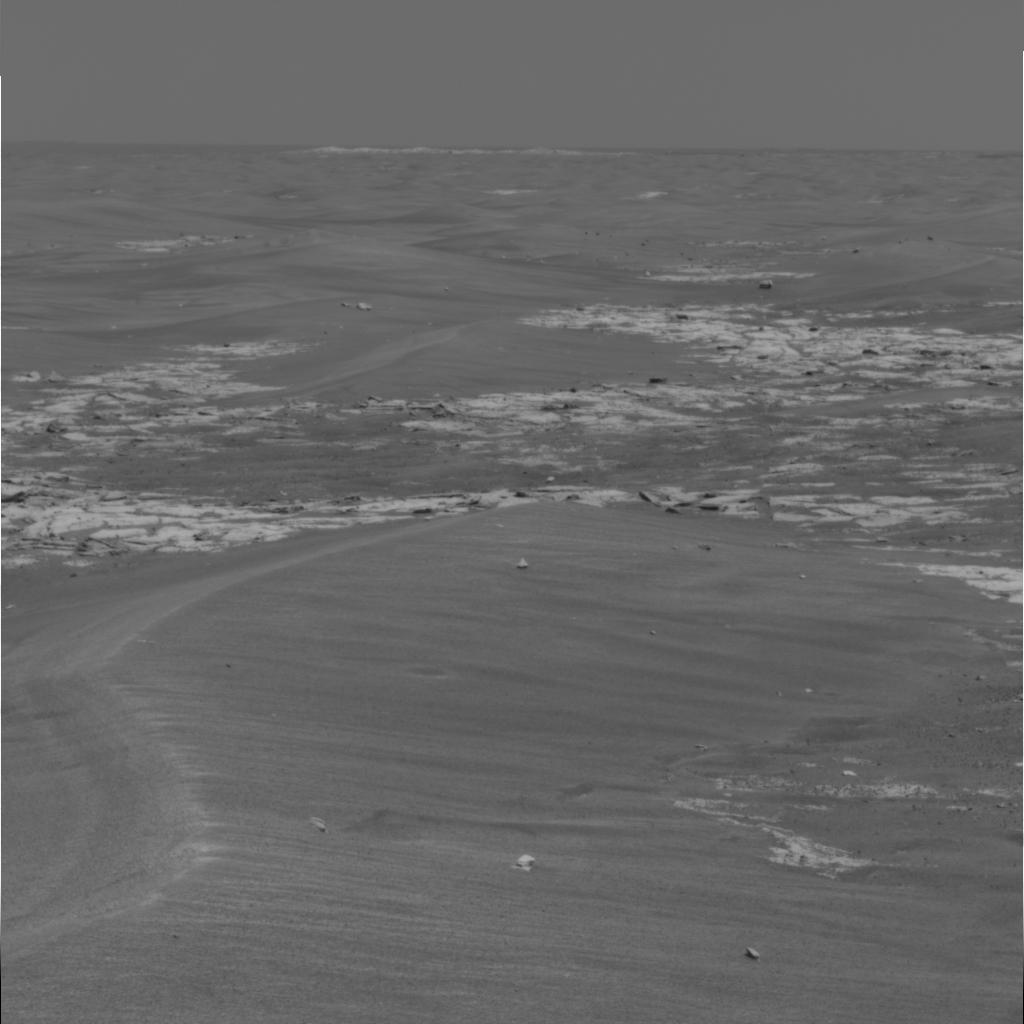
Surface features visible: Rock Outcrops, Dunes/Ripples, Rock (Linear Features), Soil, Spherules, Distant Vista, Sky